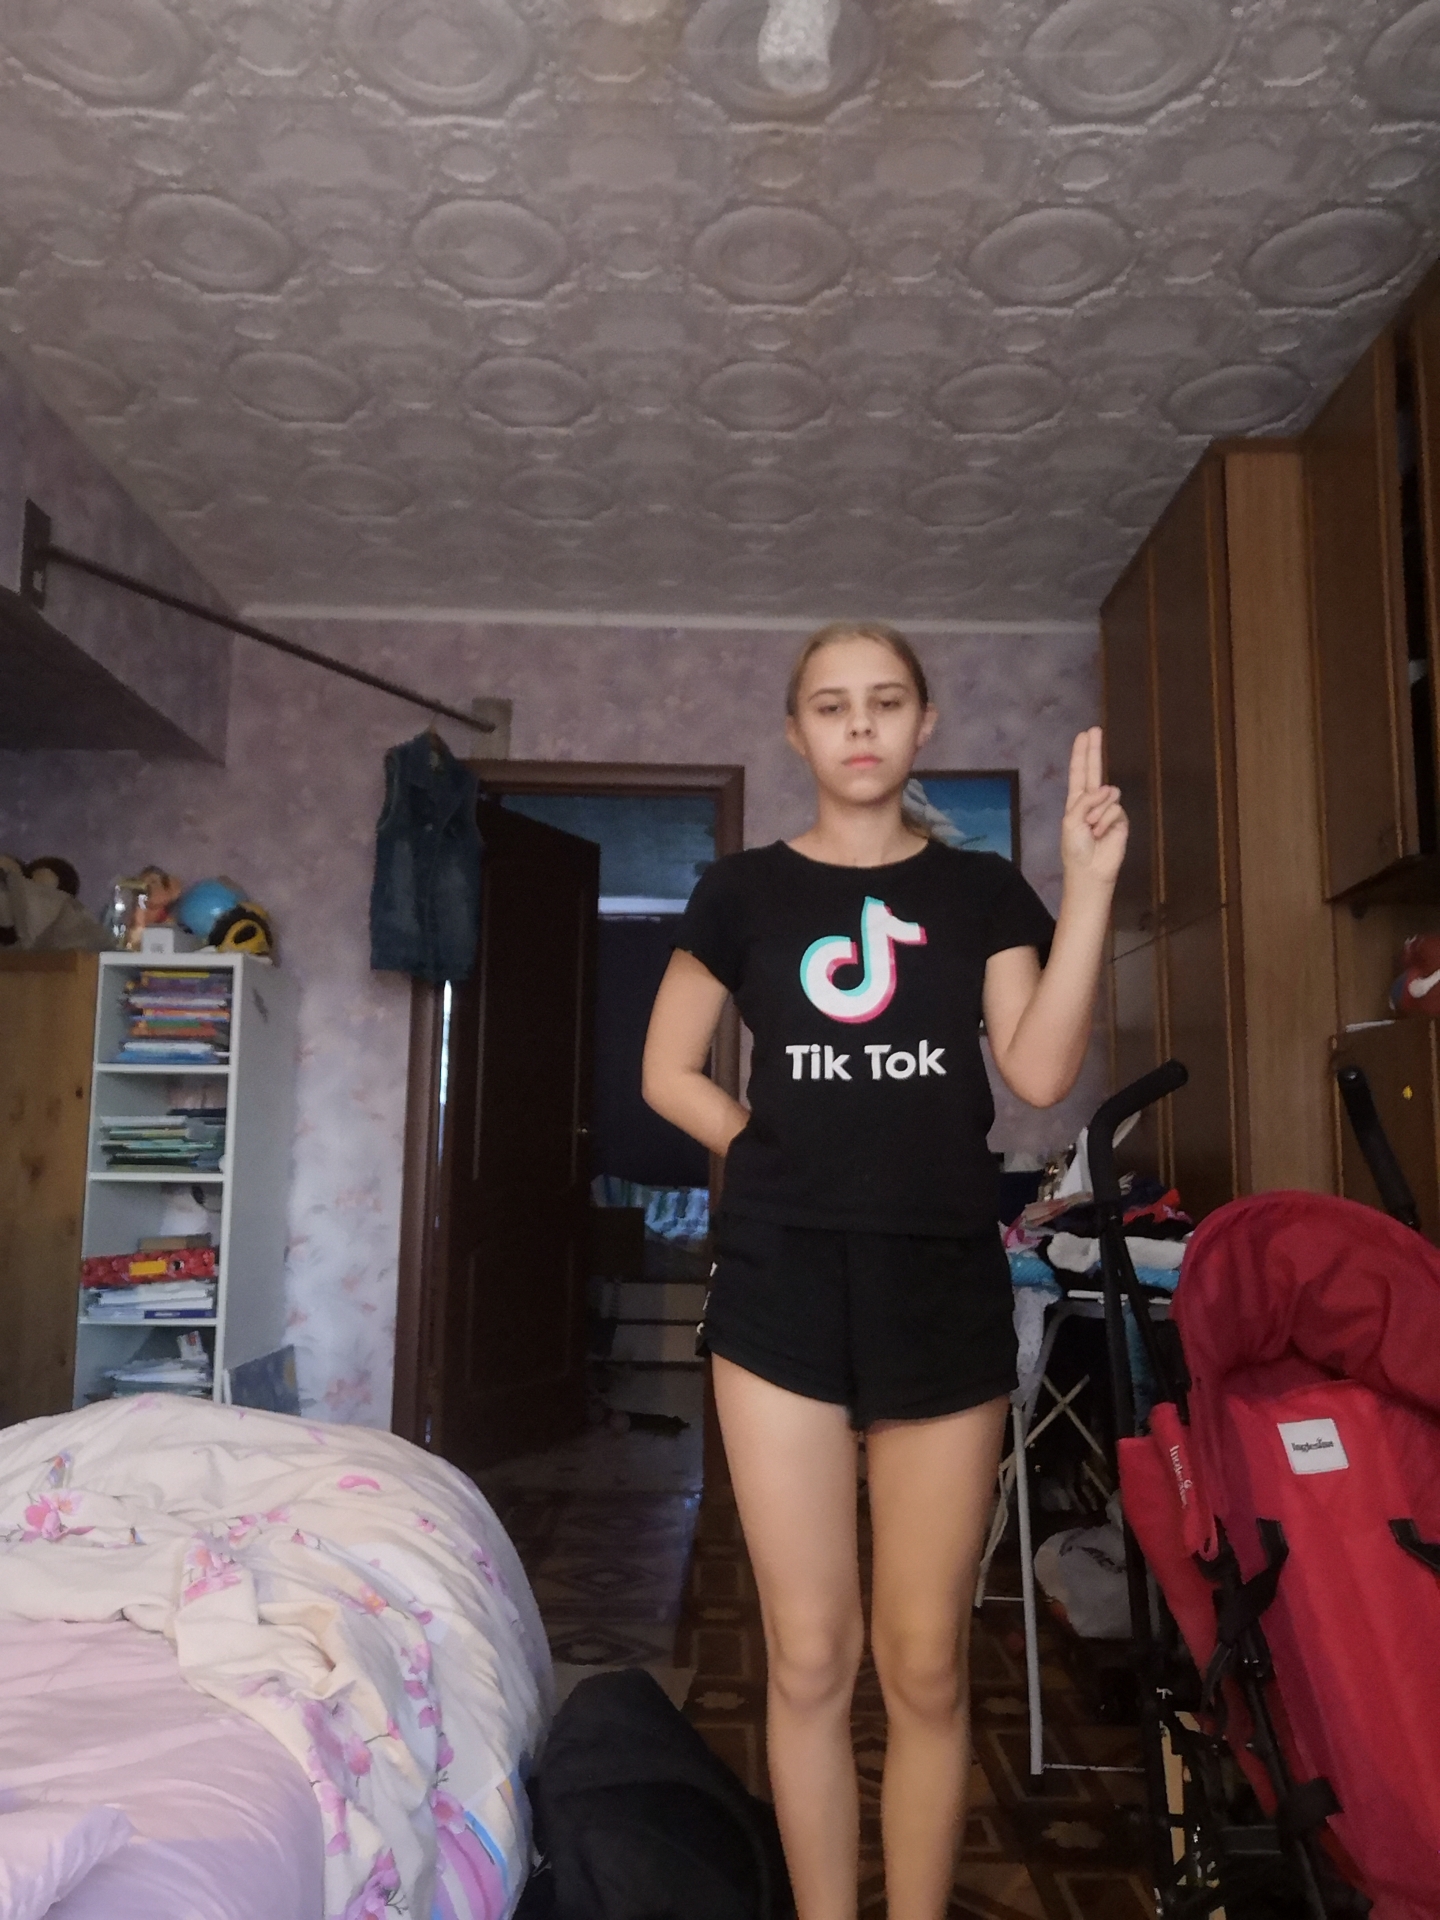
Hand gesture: two_up